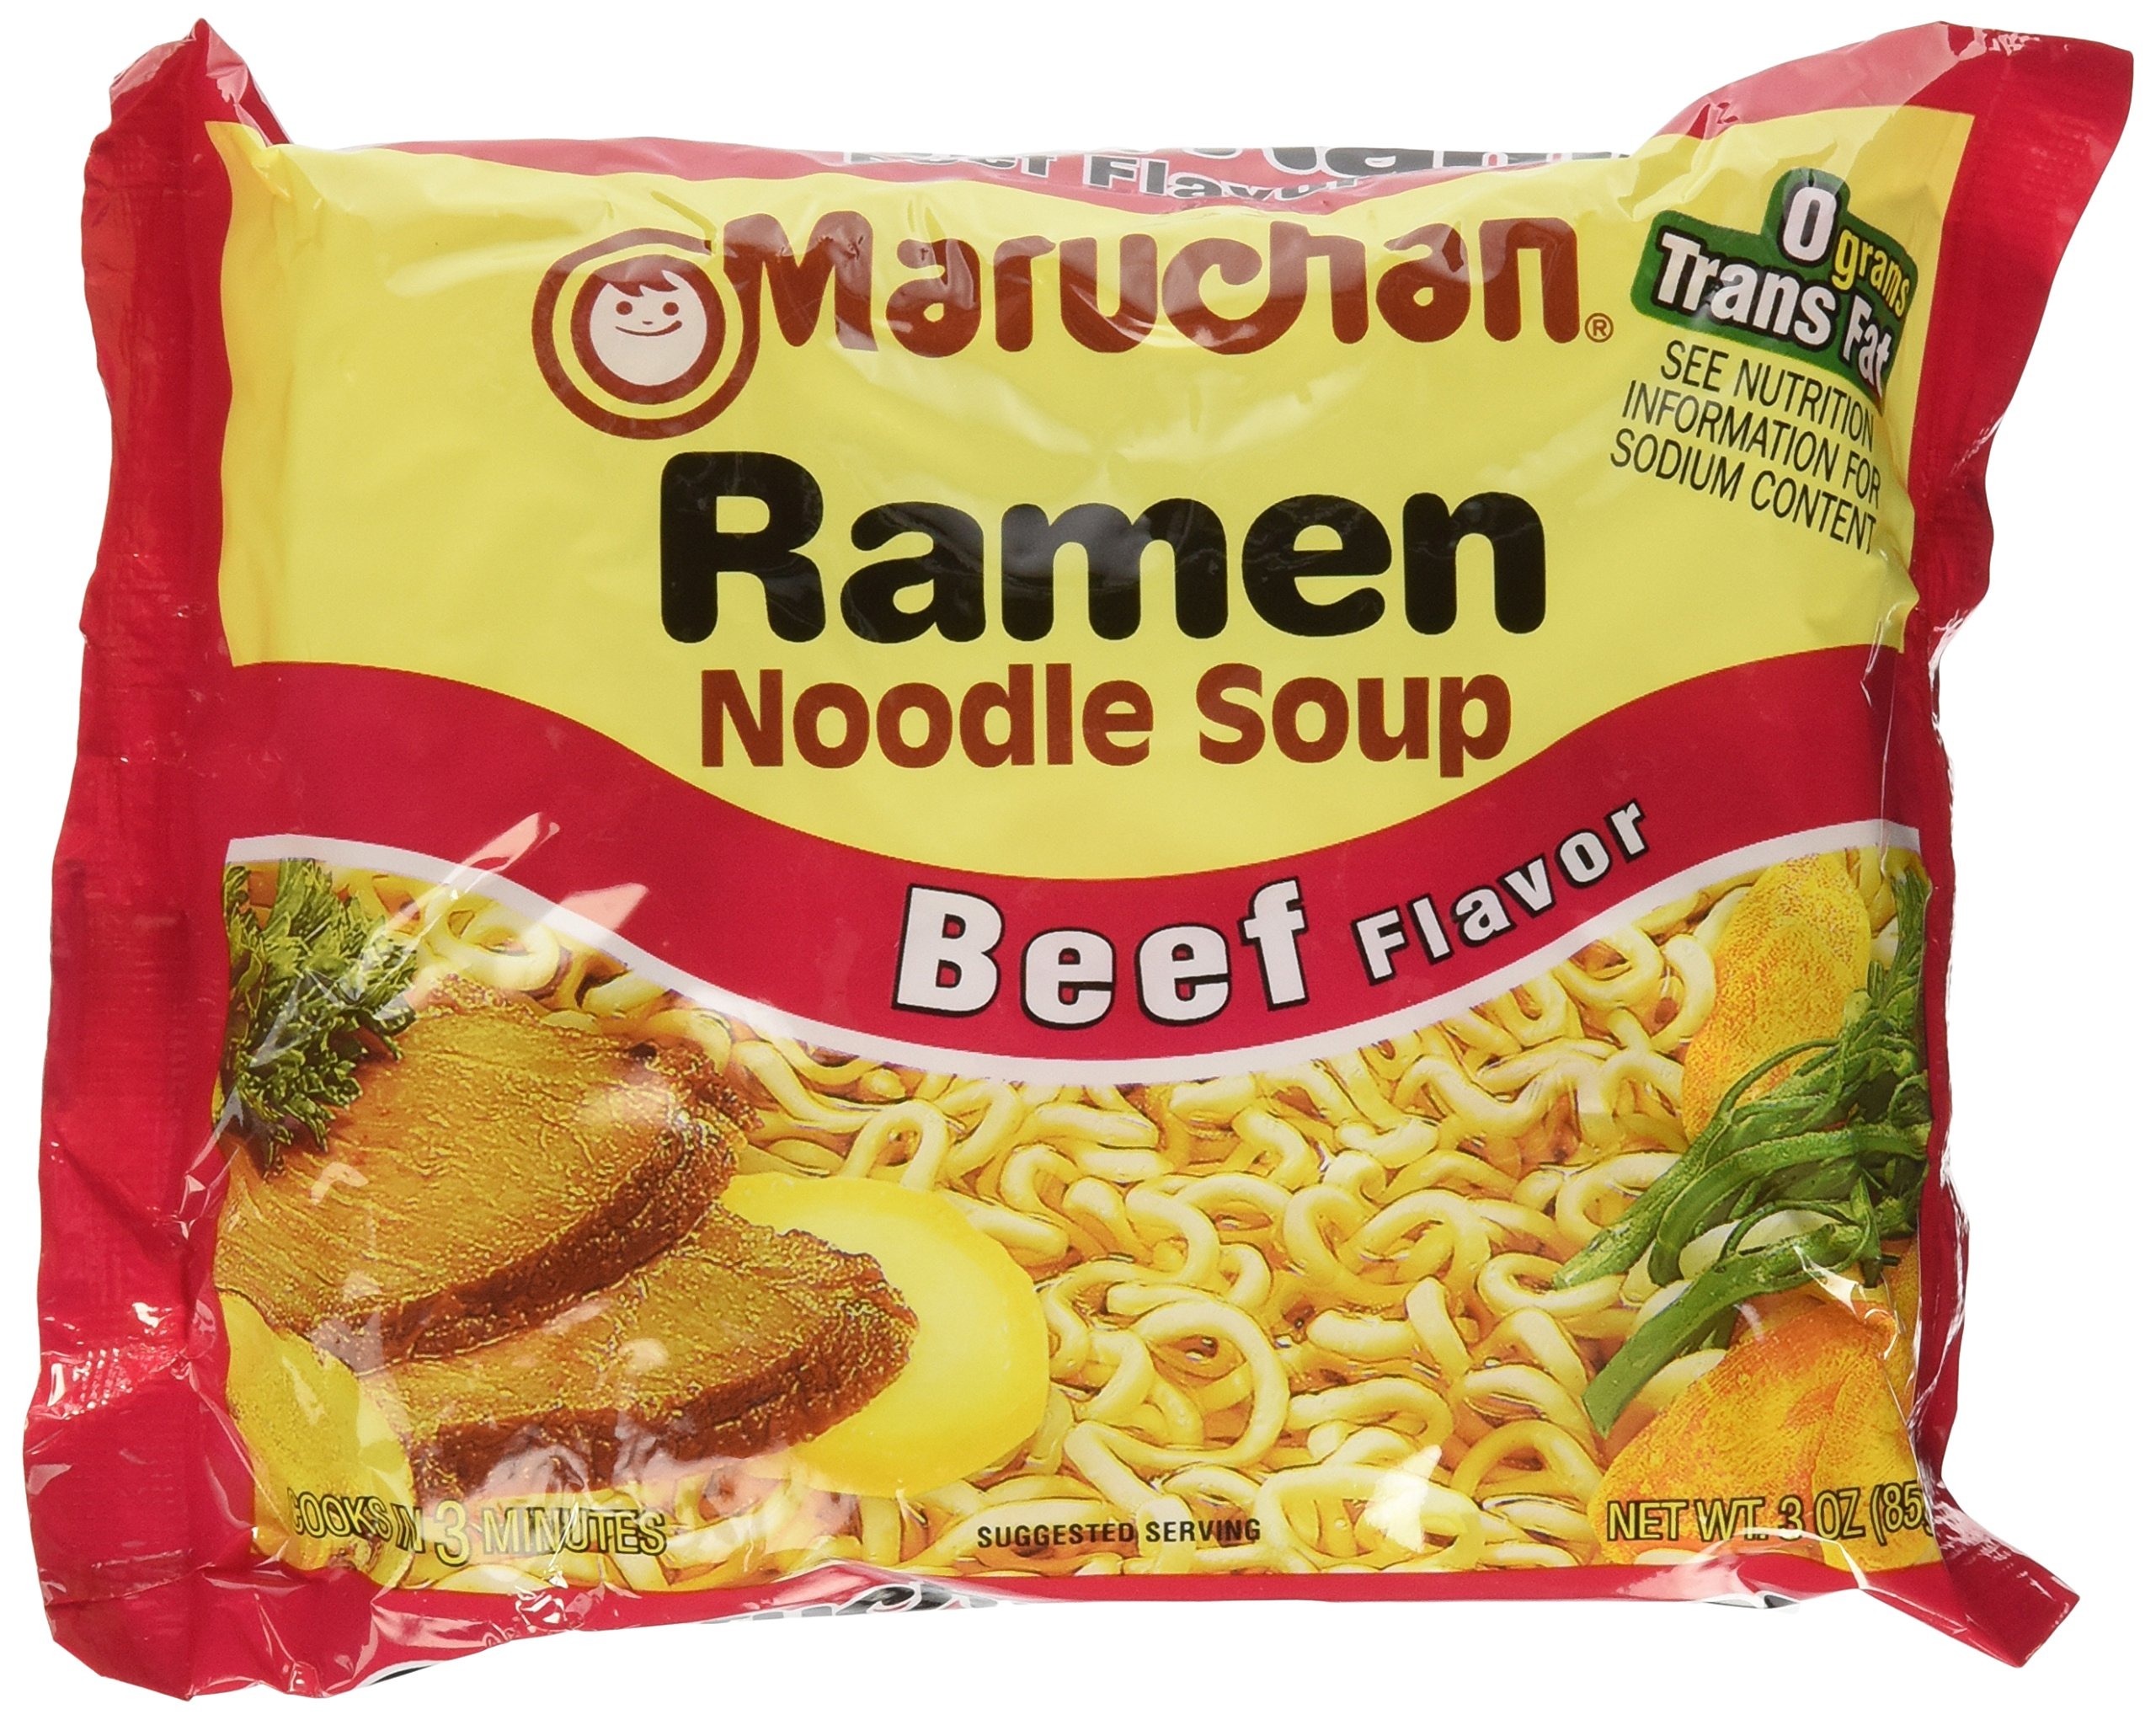
Item Name: Maruchan Ramen Noodle Soup, Beef, 3 Ounce
Bullet Point: cooks in 3 minutes
Value: 3.0
Unit: ounce

Price: 0.3